Volkswagen Taigun

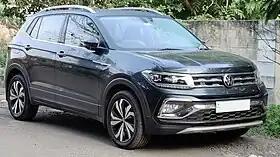
2022 Volkswagen Taigun GT Plus (India)

The Volkswagen Taigun is a subcompact crossover SUV (B-segment) manufactured by the German automaker Volkswagen since 2021. Manufactured in India and destined for the Indian and Mexican markets, the Taigun is based on the Volkswagen T-Cross.